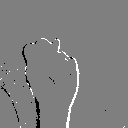
ASL letter: n